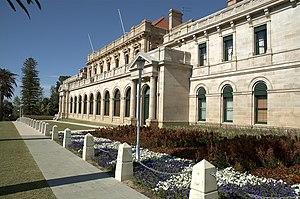
Le Parlement d'Australie-Occidentale est la branche législative de l'État d'Australie-Occidentale, en Australie. Il s'agit d'un parlement bicaméral élu par les habitants de l'État lors des élections générales. Comme l'Australie est une fédération de six États, le Parlement d'Australie-Occidentale partage ses pouvoirs avec le Parlement fédéral d'Australie. Il suit le protocole et les couleurs du système de Westminster